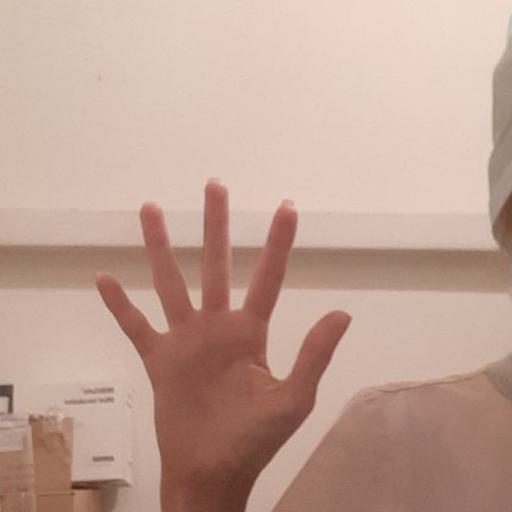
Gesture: palm